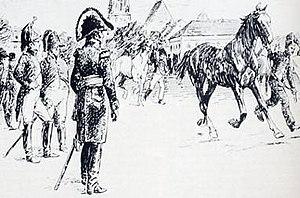
Des chevaux passant leur examen de passage devant le général Bourcier.
François Antoine Louis Bourcier, né le 21 février 1760 à La Petite-Pierre en Alsace et mort le 8 mai 1828 à Ville-au-Val dans la Meurthe, est un général français de la Révolution et de l’Empire.